1925–26 NHL season

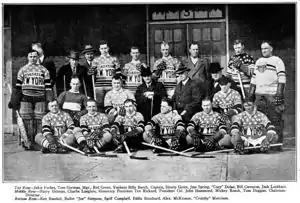
1925-26 New York Americans team (NHL)

The 1925–26 NHL season was the ninth season of the National Hockey League (NHL). The NHL dropped the Hamilton Tigers and added two new teams, the New York Americans and the Pittsburgh Pirates, to bring the total number of seven teams, playing a season of 36 games each. The Ottawa Senators were the regular-season champion, but lost in the NHL playoff final to the Montreal Maroons. The Maroons then defeated the defending Stanley Cup champion Victoria Cougars of the newly renamed Western Hockey League three games to one in a best-of-five series to win their first Stanley Cup.